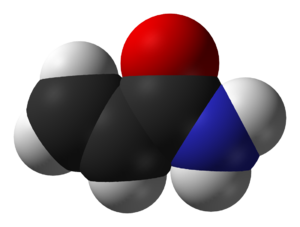
Akrylamid
Kuglekalotmodel af akrylamid
Stoffet akrylamid har bruttoformlen C₃H₅NO. Dets officielle, kemiske navn er 2-propenamid. Det er et hvidt, lugtløst og krystallinsk stof, der kan opløses i vand, etanol, æter og kloroform. Stoffet kan forekomme i fødevarer hvor undersøgelser viser, at der er lighedstegn mellem indtag af stoffet og forskellige sundhedsrisici, blandt andet er det kræftfremkaldende, skader nervesystemet og forplantningsevnen.